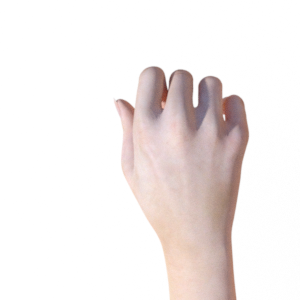
Label: rock